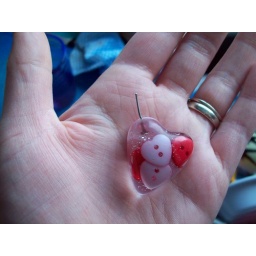
Heart shaped resin pendant with silver glitter and pink and red heart buttons embedded in it.